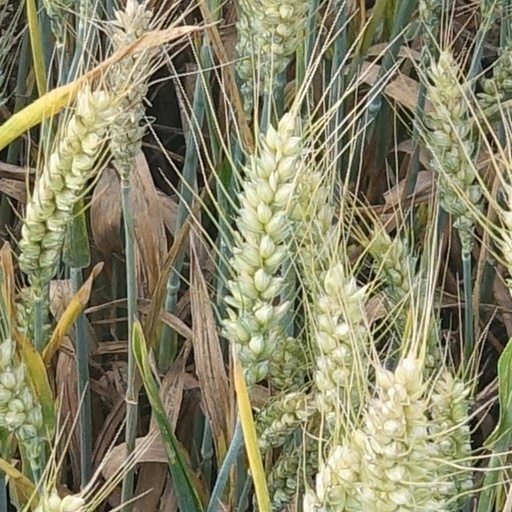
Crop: wheat